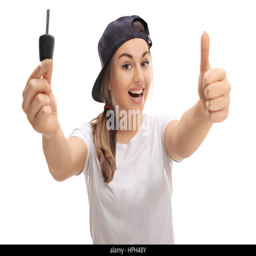
overjoyed teenage girl holding a car key and making a thumb up sign isolated on white background